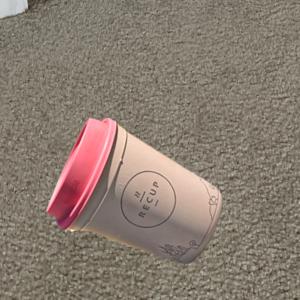
Label: cups